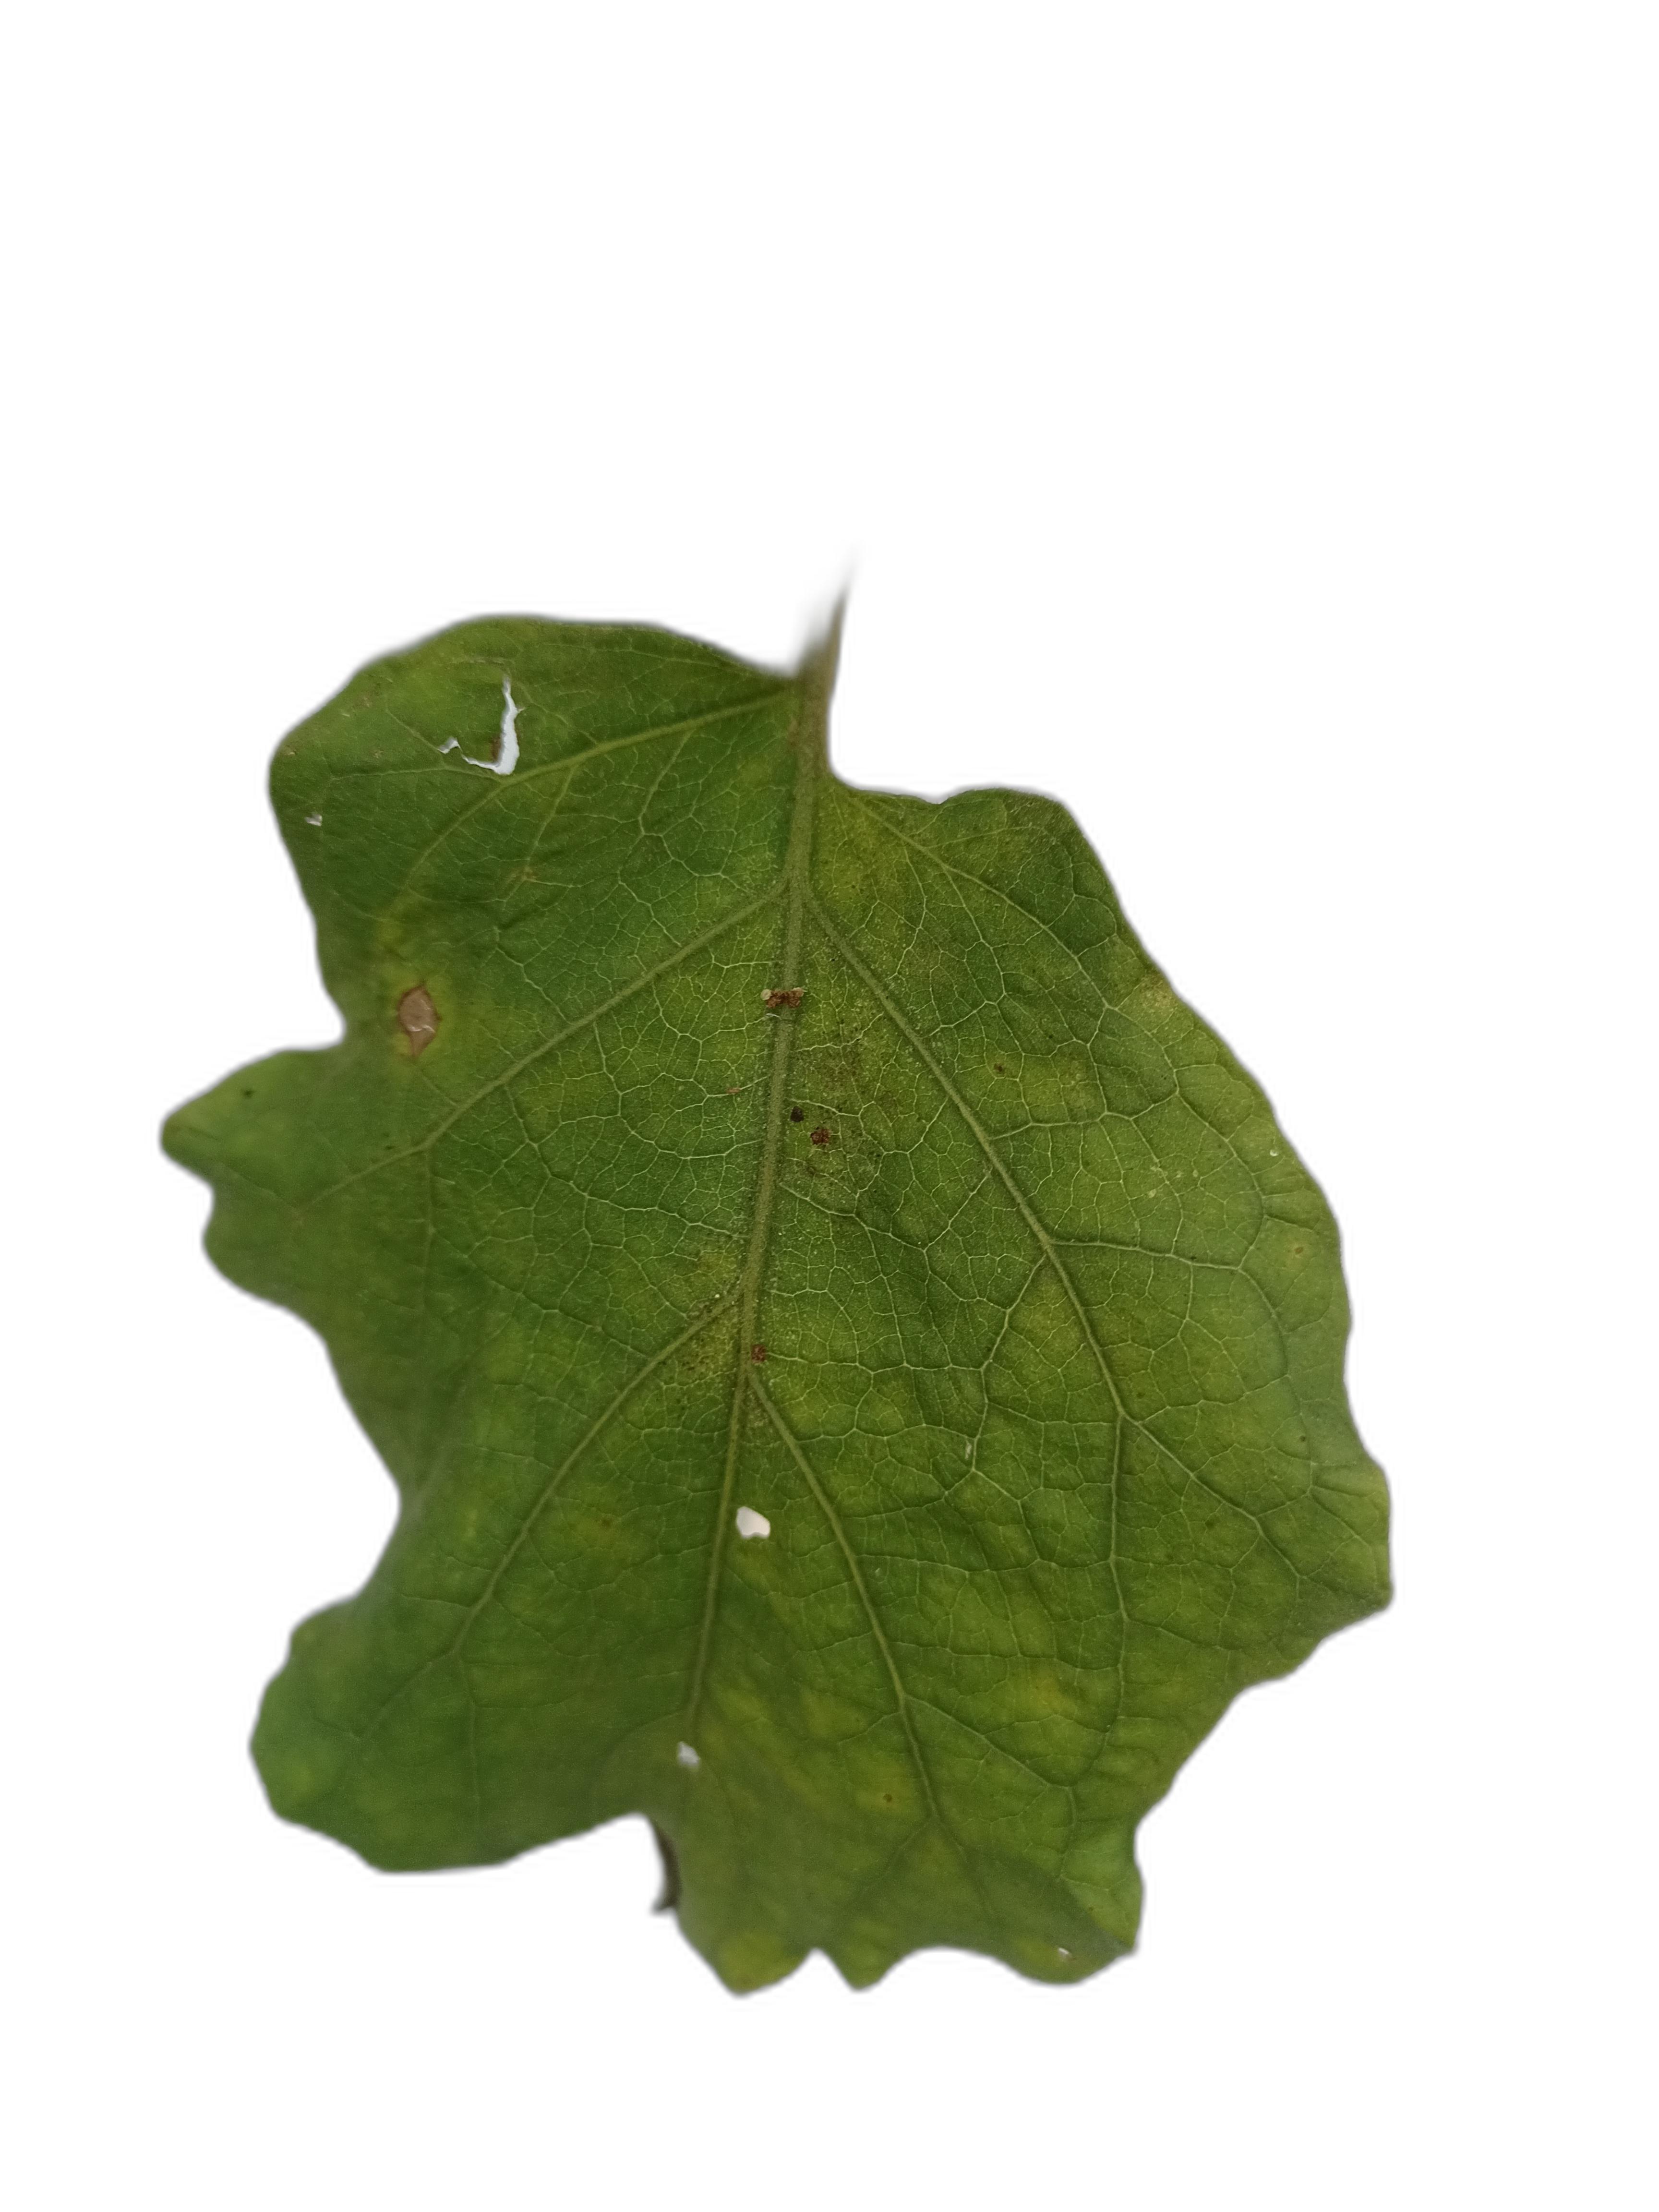
Label: Leaf Spot Disease